History of New South Wales

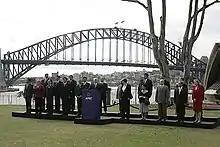
World leaders with Prime Minister John Howard in Sydney for the 2007 APEC conference

By the outbreak of World War II in 1939, the differences between New South Wales and the other states that had emerged in the 19th century had faded as a result of federation and economic development behind a wall of protective tariffs. New South Wales continued to outstrip Victoria as the centre of industry, and increasingly of finance and trade as well.